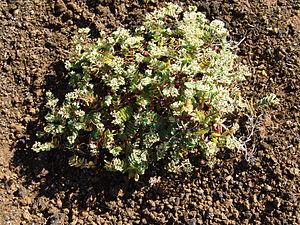
Euphorbia origanoides est une espèce de plantes de la famille des Euphorbiacées endémique de l'île de l'Ascension à Saint Helena, Ascension and Tristan da Cunha.